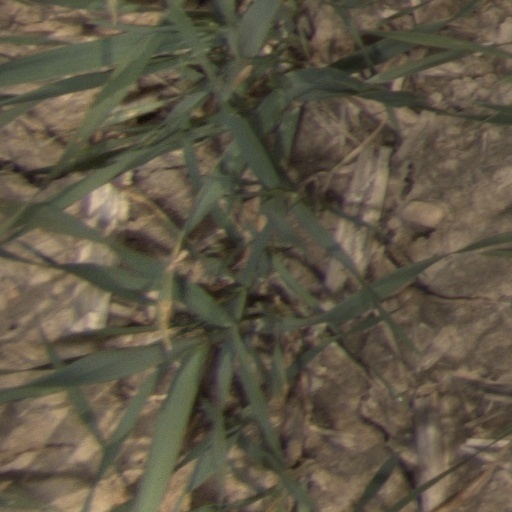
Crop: wheat